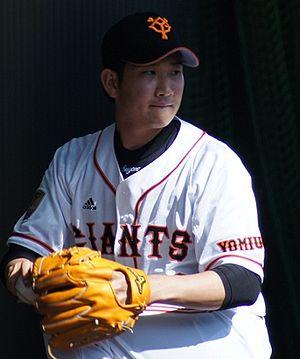
Tomoyuki Sugano, né le 11 octobre 1989 à Sagamihara, Japon, est un lanceur droitier japonais de baseball qui évolue depuis 2013 pour les Yomiuri Giants de la Ligue Centrale du Japon.